Arcadia (video game)

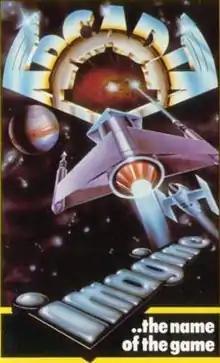
Spectrum cassette inlay

Arcadia is a fixed shooter published by Imagine Software for the ZX Spectrum and VIC-20 in 1983. It was later ported to the Commodore 64 and Dragon 32.